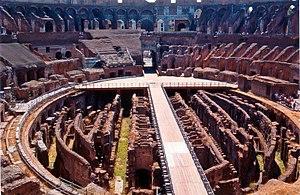
Un amphithéâtre romain est un vaste édifice public de forme elliptique, à gradins étagés, organisé autour d'une arène où étaient donnés des spectacles de gladiateurs, de chasses aux fauves, ou très exceptionnellement de batailles navales.